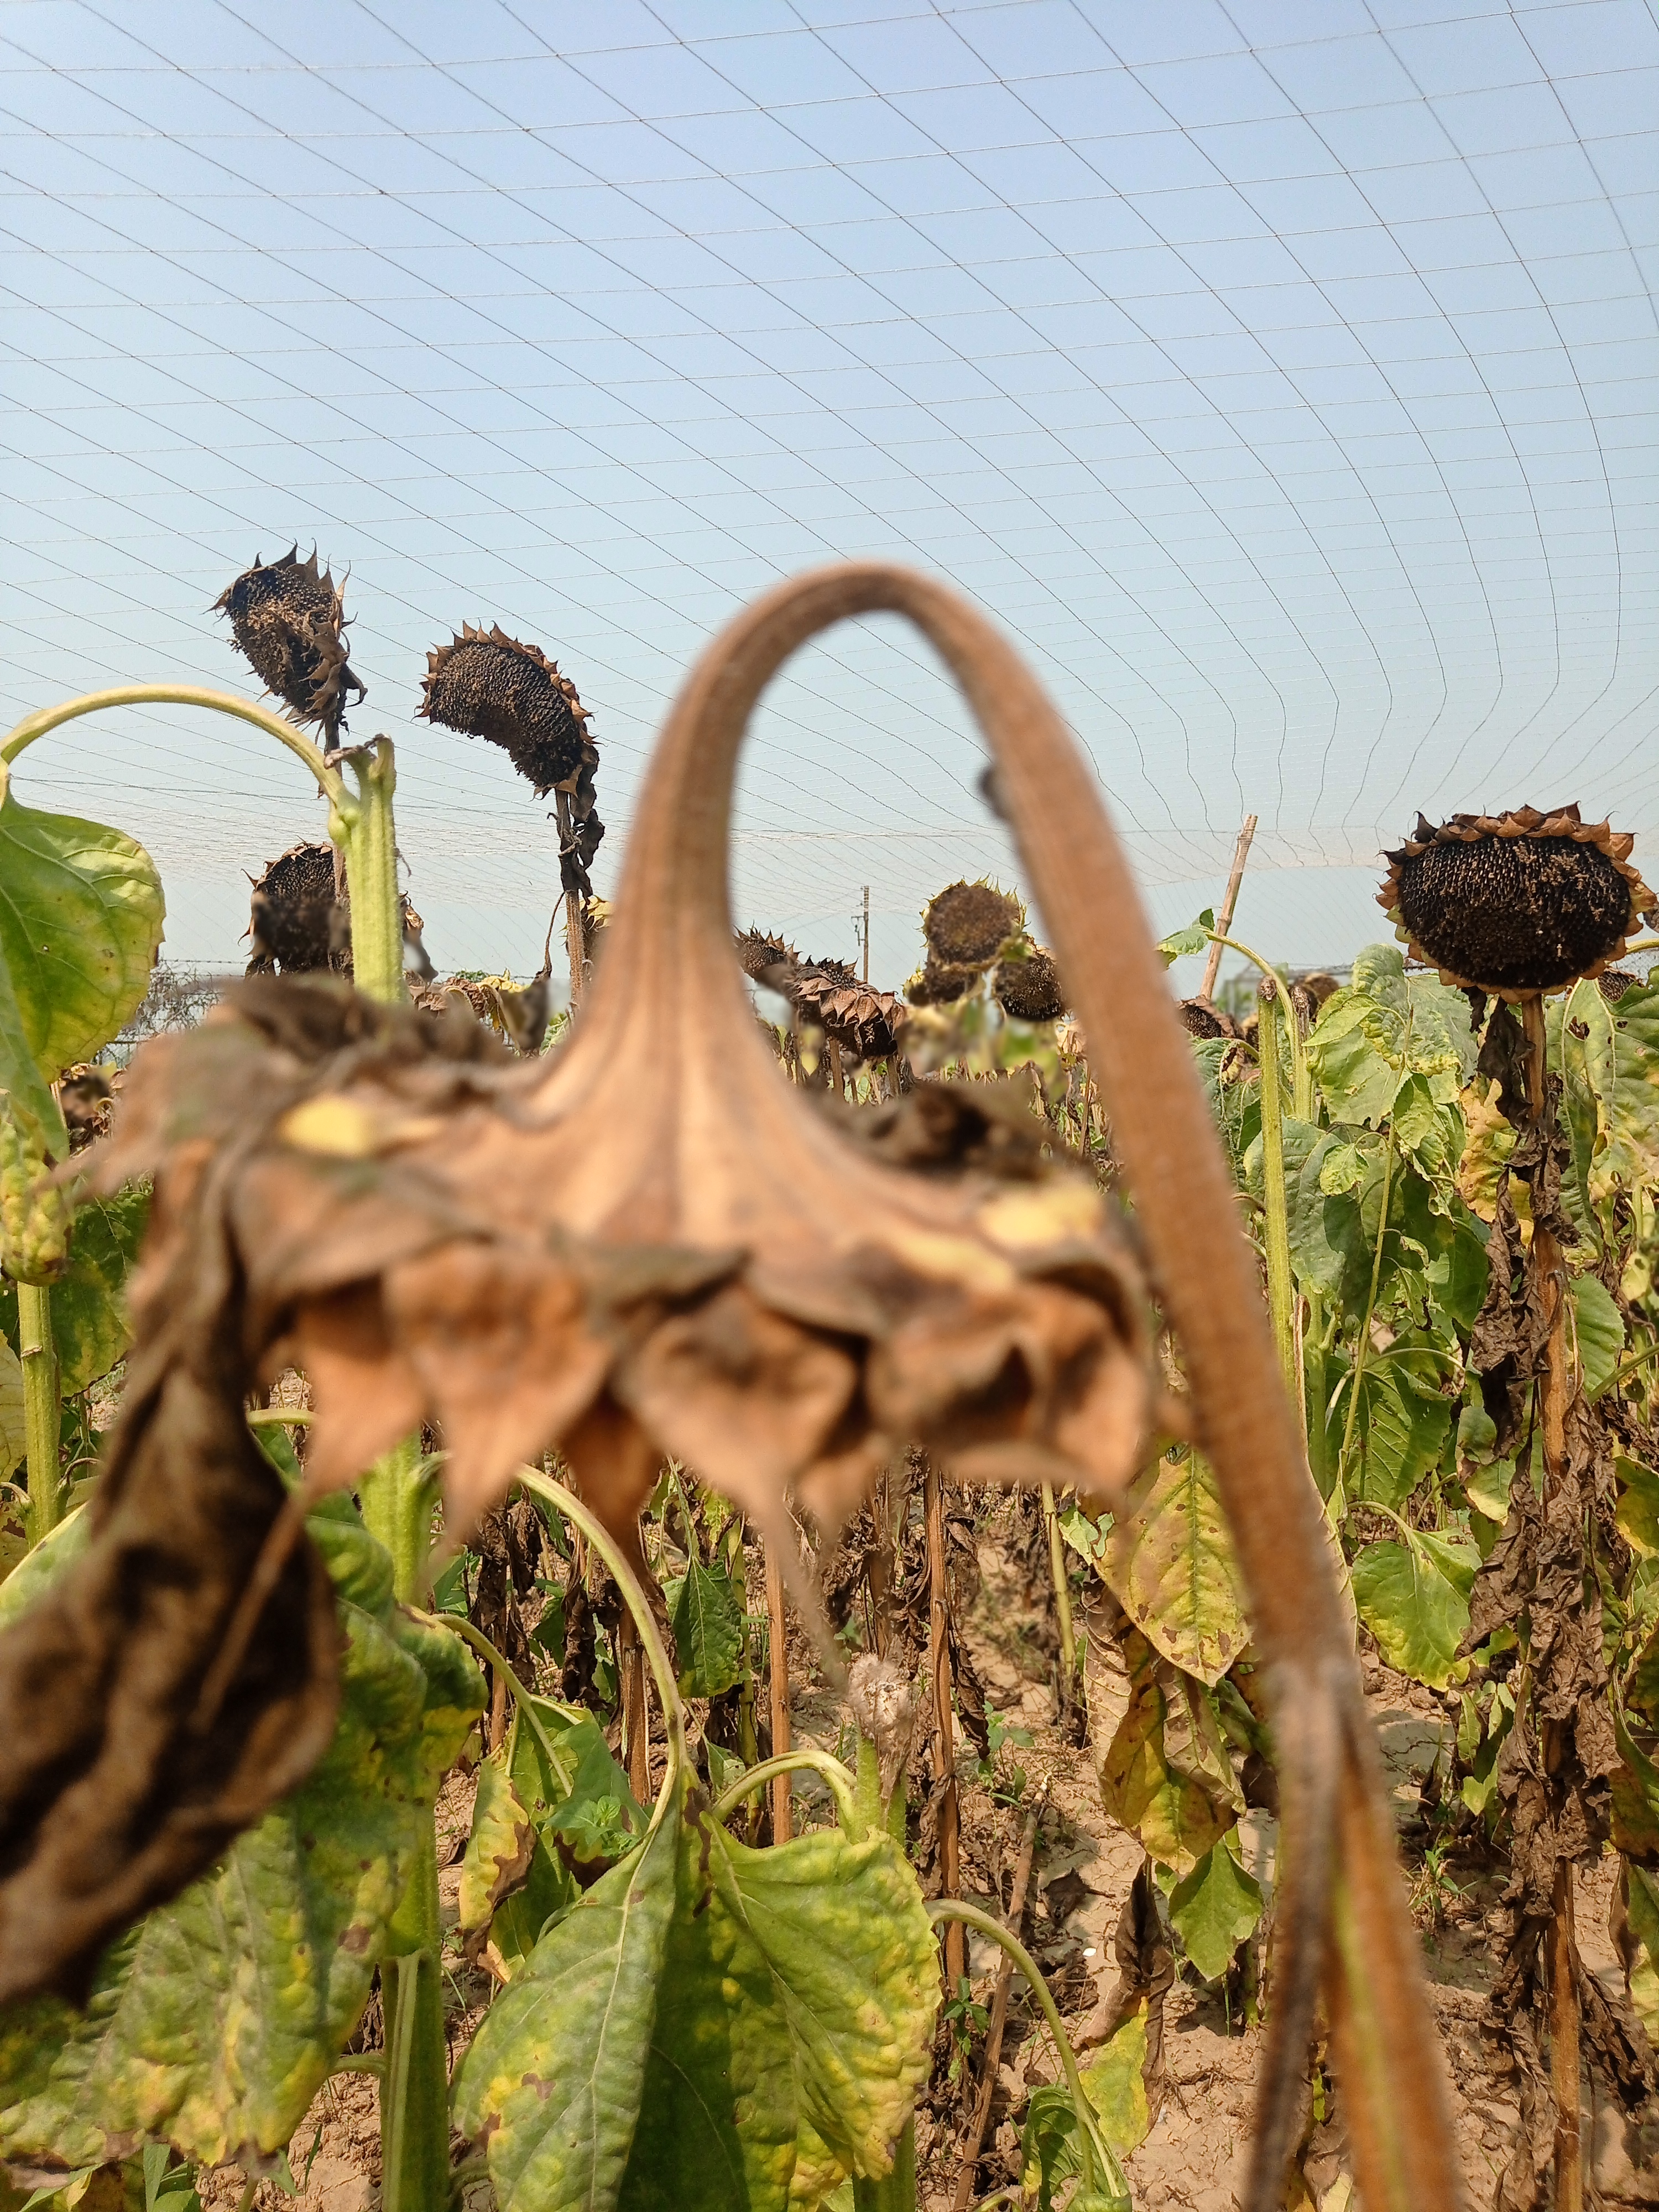
Label: Gray_mold